Gunshot wound

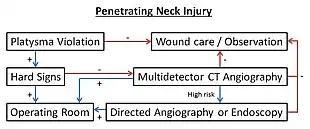
Penetrating neck injury protocol

A gunshot wound to the neck can be particularly dangerous because of the high number of vital anatomical structures contained within a small space. The neck contains the larynx, trachea, pharynx, esophagus, vasculature (carotid, subclavian, and vertebral arteries; jugular, brachiocephalic, and vertebral veins; thyroid vessels), and nervous system anatomy (spinal cord, cranial nerves, peripheral nerves, sympathetic chain, brachial plexus). Gunshots to the neck can thus cause severe bleeding, airway compromise, and nervous system injury.